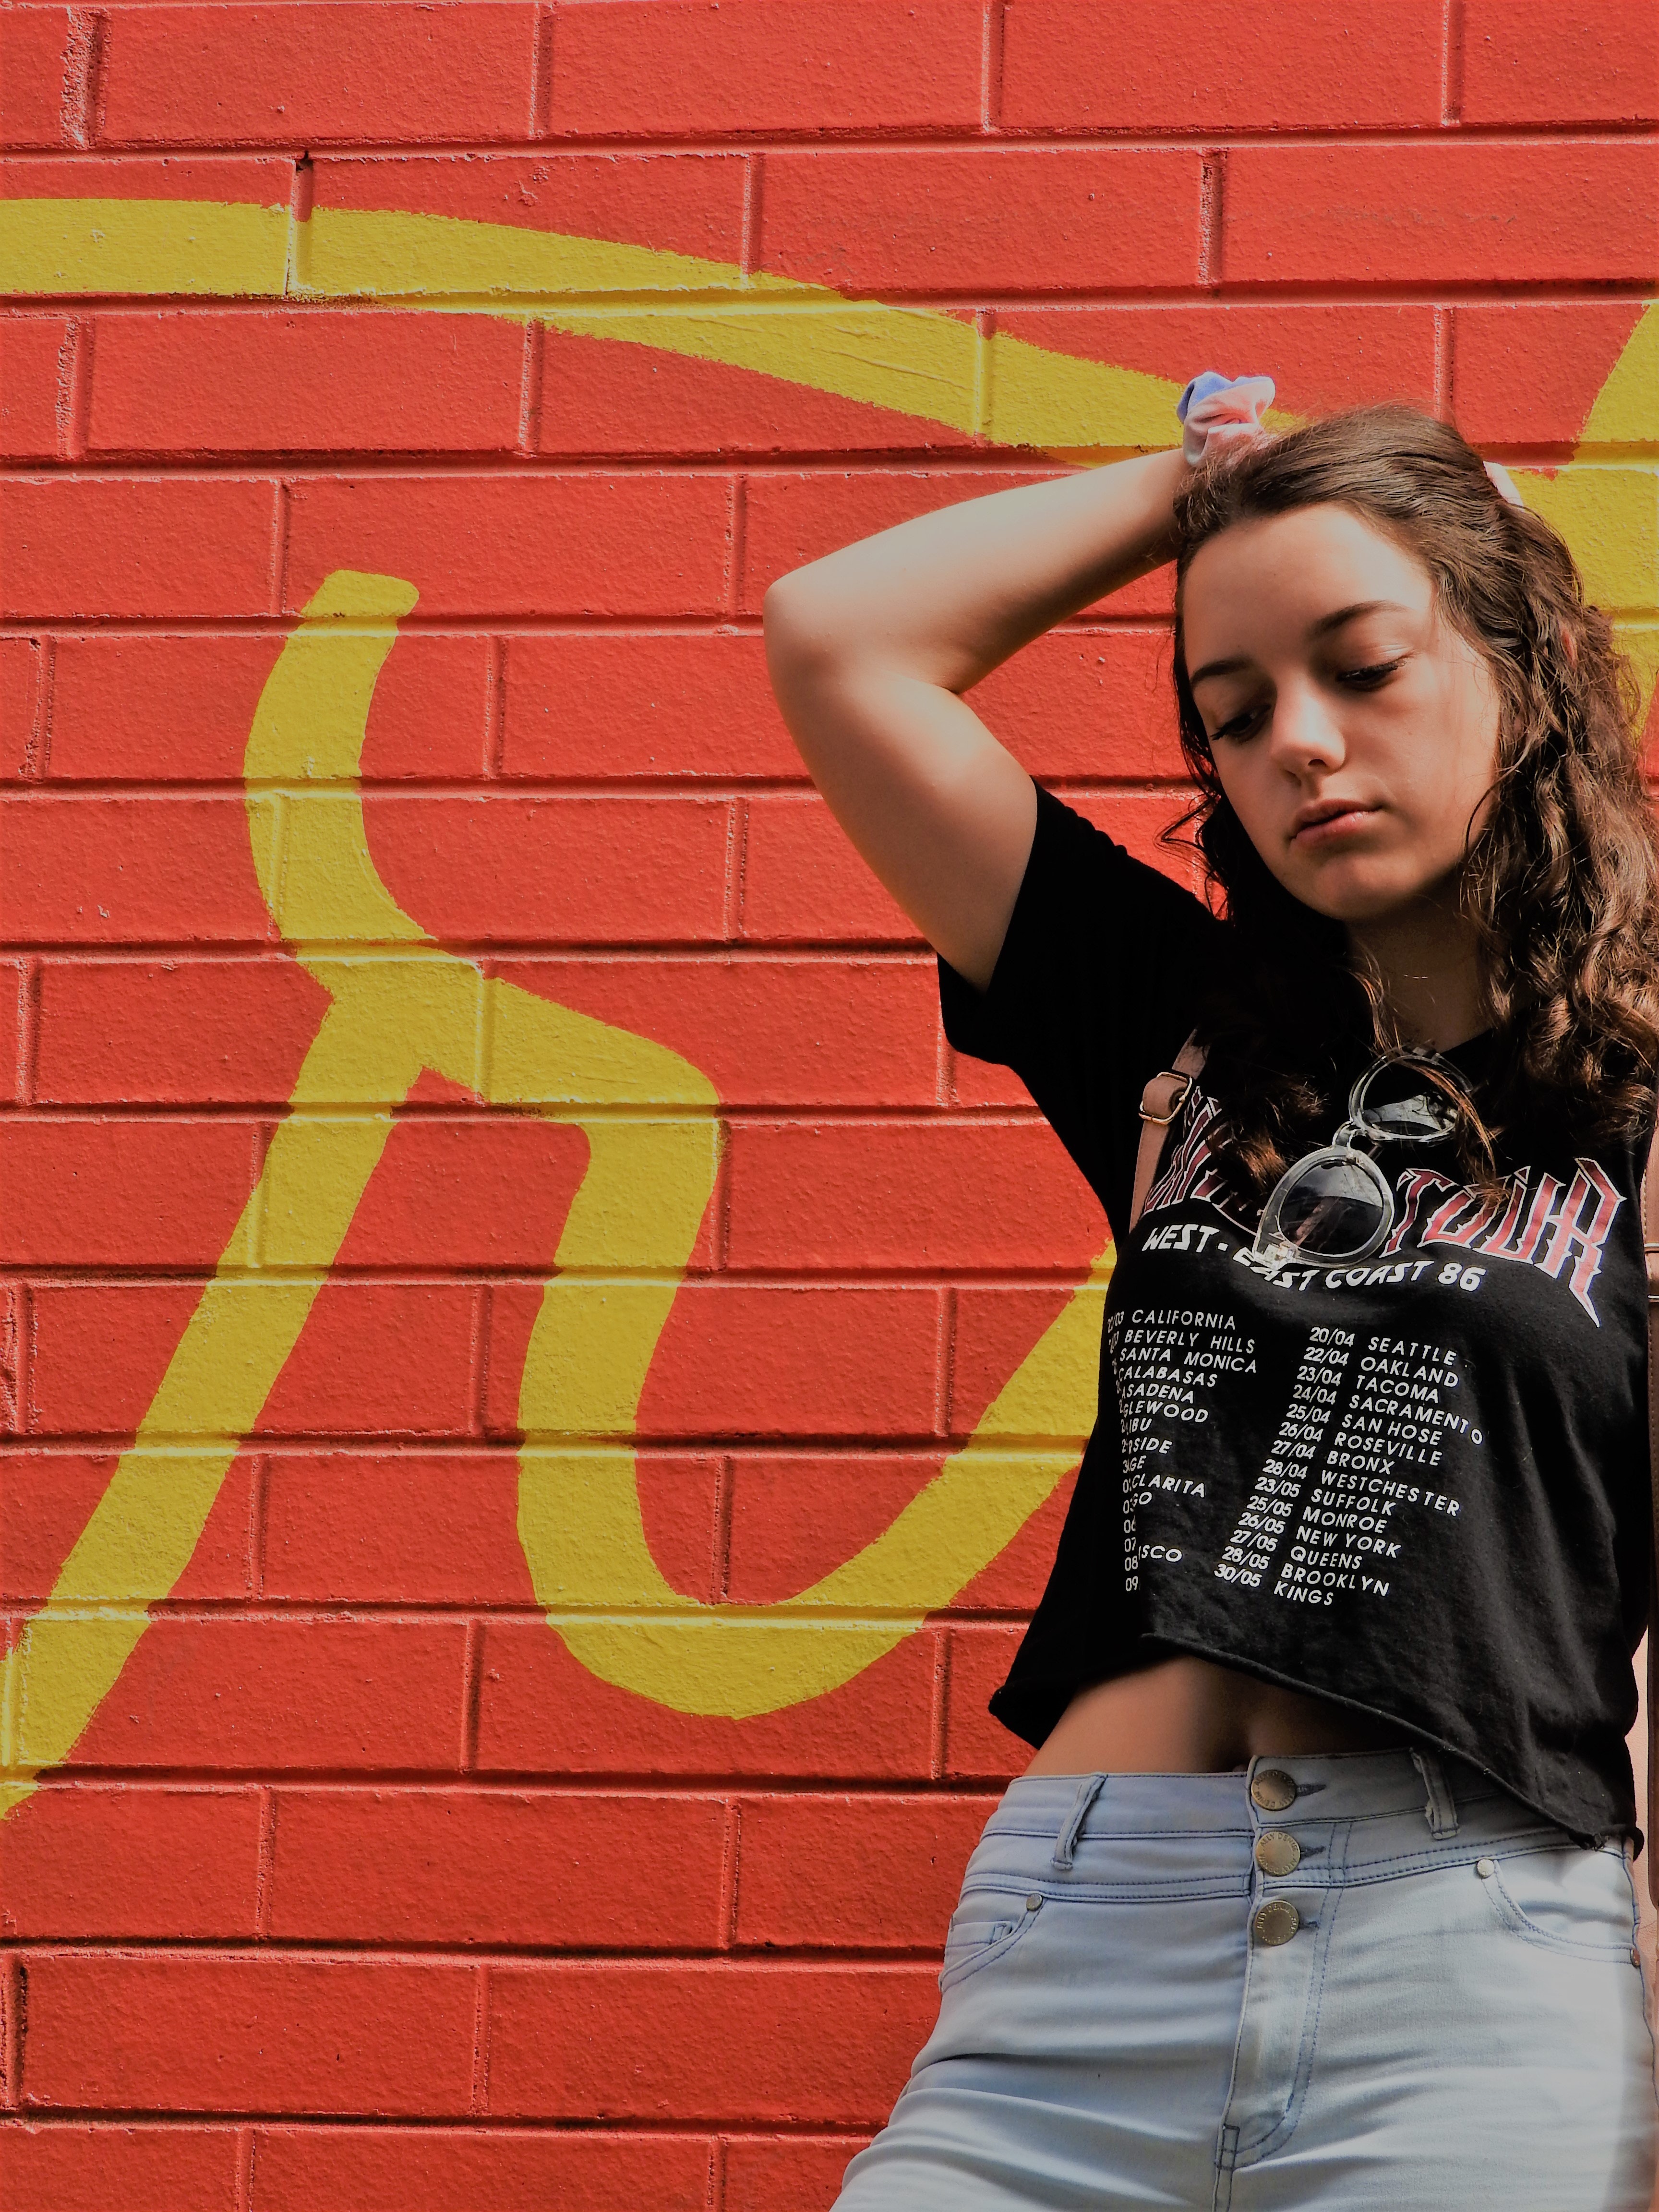
brick, wall, red, brickwork, beauty, jeans, photo shoot, denim, fashion, yellow, snapshot, shoulder, photography, t shirt, blond, cool, textile, street fashion, model, long hair, muscle, neck, brown hair, top, jacket, style, shirt